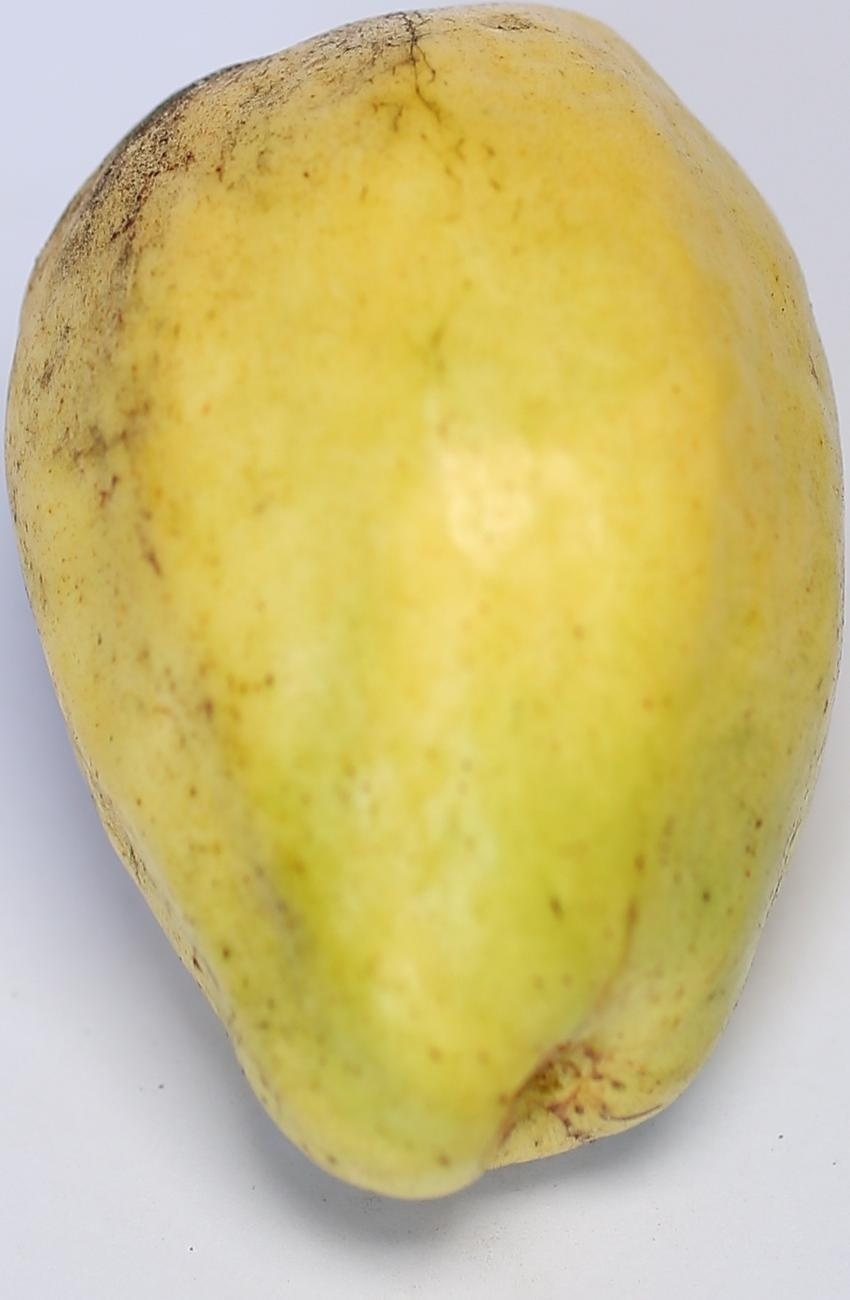
Maturity: ripe
Variety: thadhrami